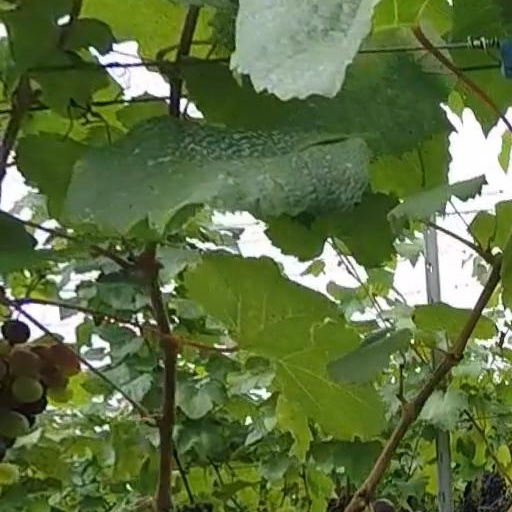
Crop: grape